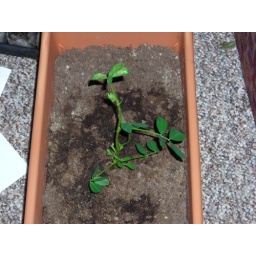
I decided to plant peanuts in my garden this year. Since I live in a third floor apartment, my garden is in containers.